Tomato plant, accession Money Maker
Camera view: bottom (45 deg); turntable rotation: 120 degrees
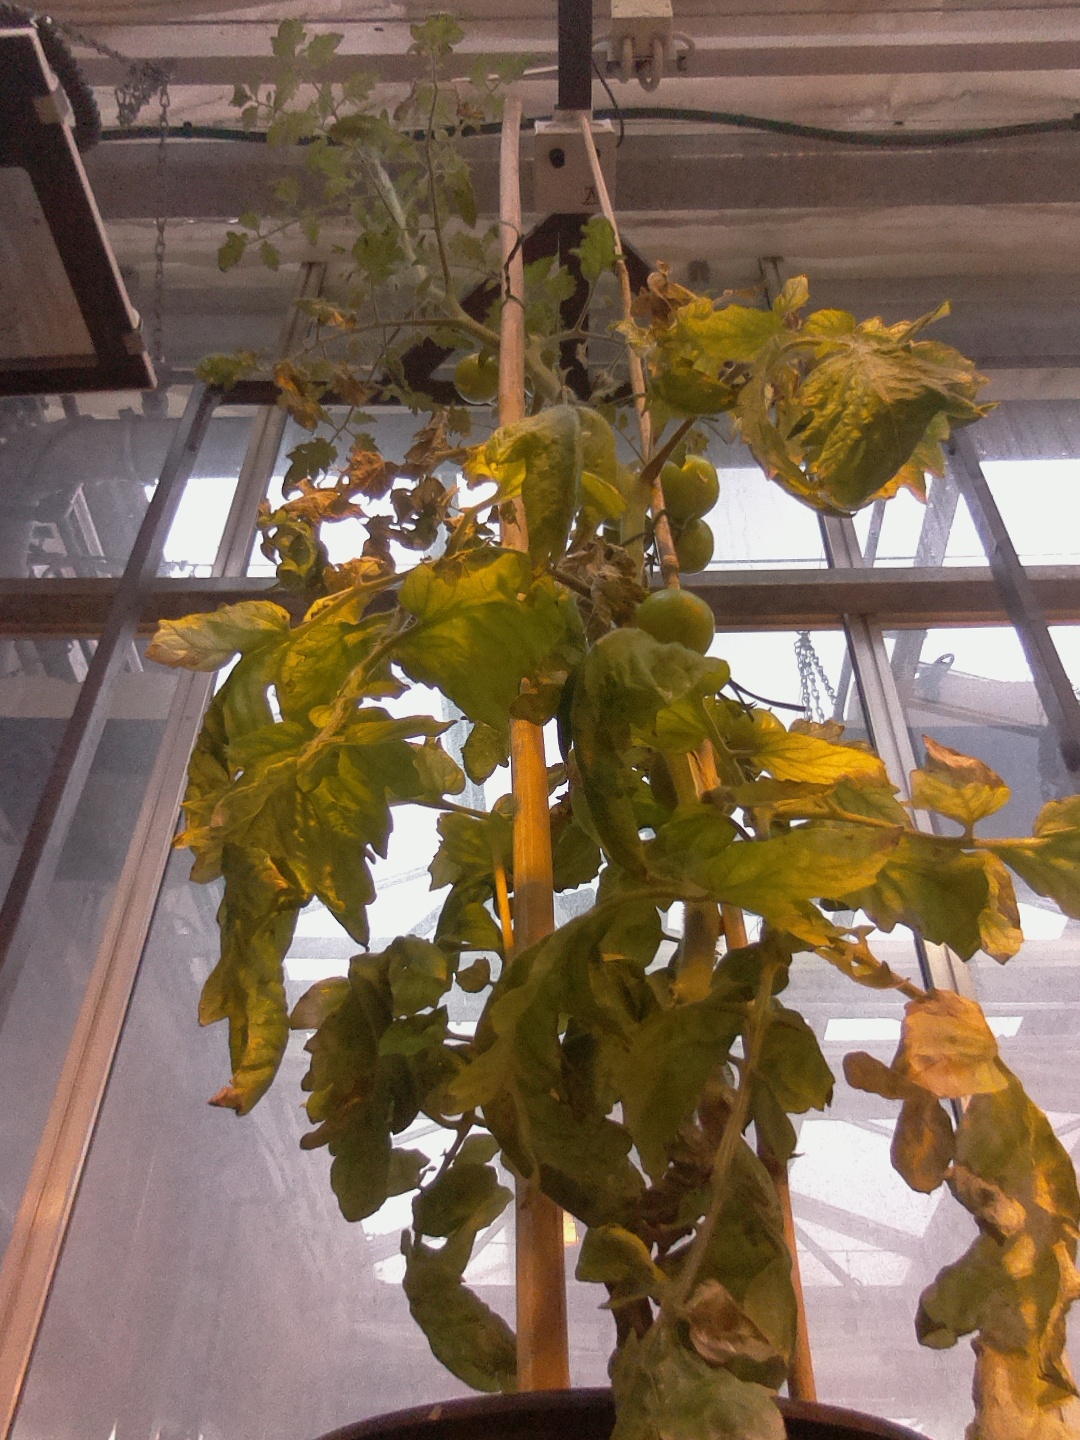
BBCH growth stage 75: 50%-60% of final fruit size